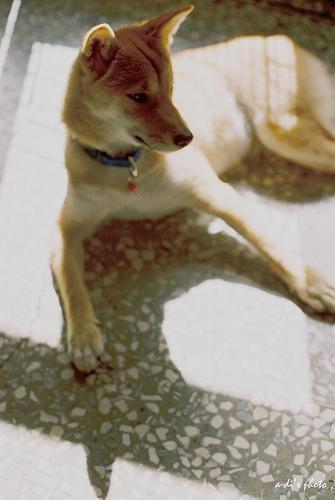
shiba inu